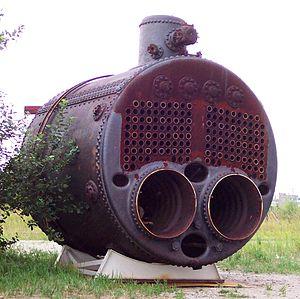
Chaudière cylindrique avec deux tubes à flamme.